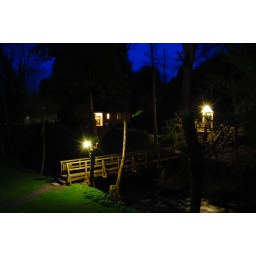
bridge over the river wye